Double Jeopardy (1999 film)

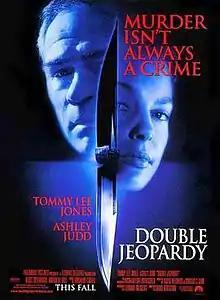
Theatrical release poster

Double Jeopardy is a 1999 American crime adventure drama thriller film directed by Bruce Beresford, and starring Ashley Judd, Tommy Lee Jones, and Bruce Greenwood. Released on September 24, 1999, the film received mixed reviews from critics and grossed $177 million.